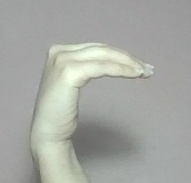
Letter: haa